Vidal Nuño

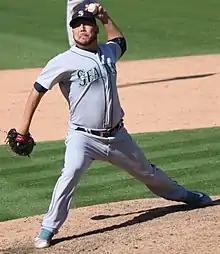
Nuño pitching for the Seattle Mariners

On June 3, 2015, the Diamondbacks traded Nuño and Mark Trumbo to the Seattle Mariners for catcher Welington Castillo, reliever Dominic Leone and prospects Gabby Guerrero and Jack Reinheimer. Nuño pitched to a 1–4 record with a 5.08 ERA in ten games started, and a 1.91 ERA in 25 appearances as a relief pitcher. When he won a start on September 9, it was his first major league victory since June 27, 2014, and he broke a string of 44 appearances and 20 starts without a win; his 20-start winless streak had been tied for the longest active streak without a win in the major league's with Atlanta's Shelby Miller.